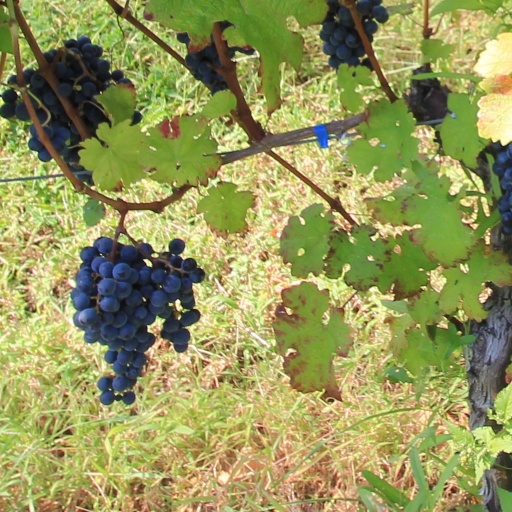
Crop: grape